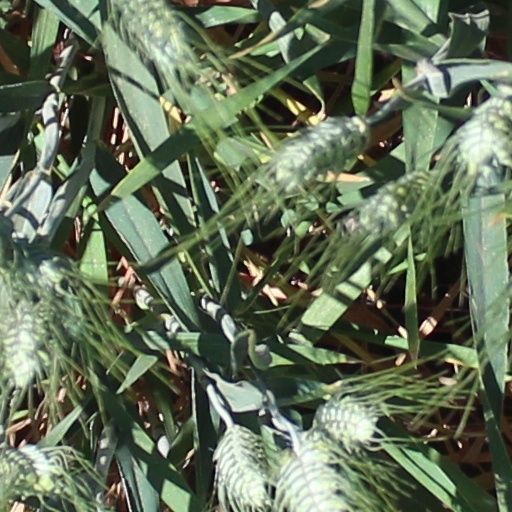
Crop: wheat